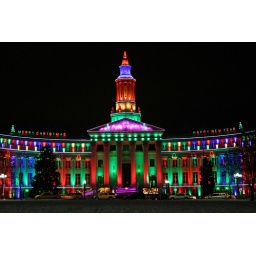
The freezing weather didn't stop the cars and lots of people walking around with cameras.